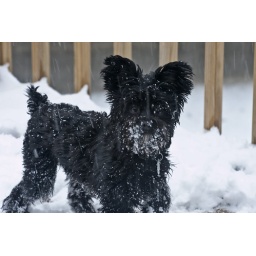
Just a few shots of the dogs running around in the first snow of the year...i'm sure there will be more!